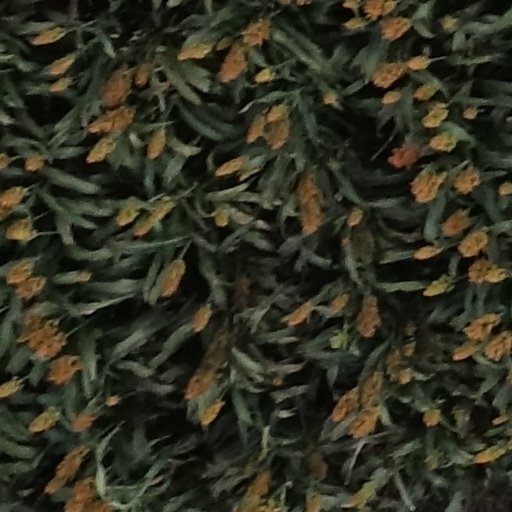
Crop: sorghum